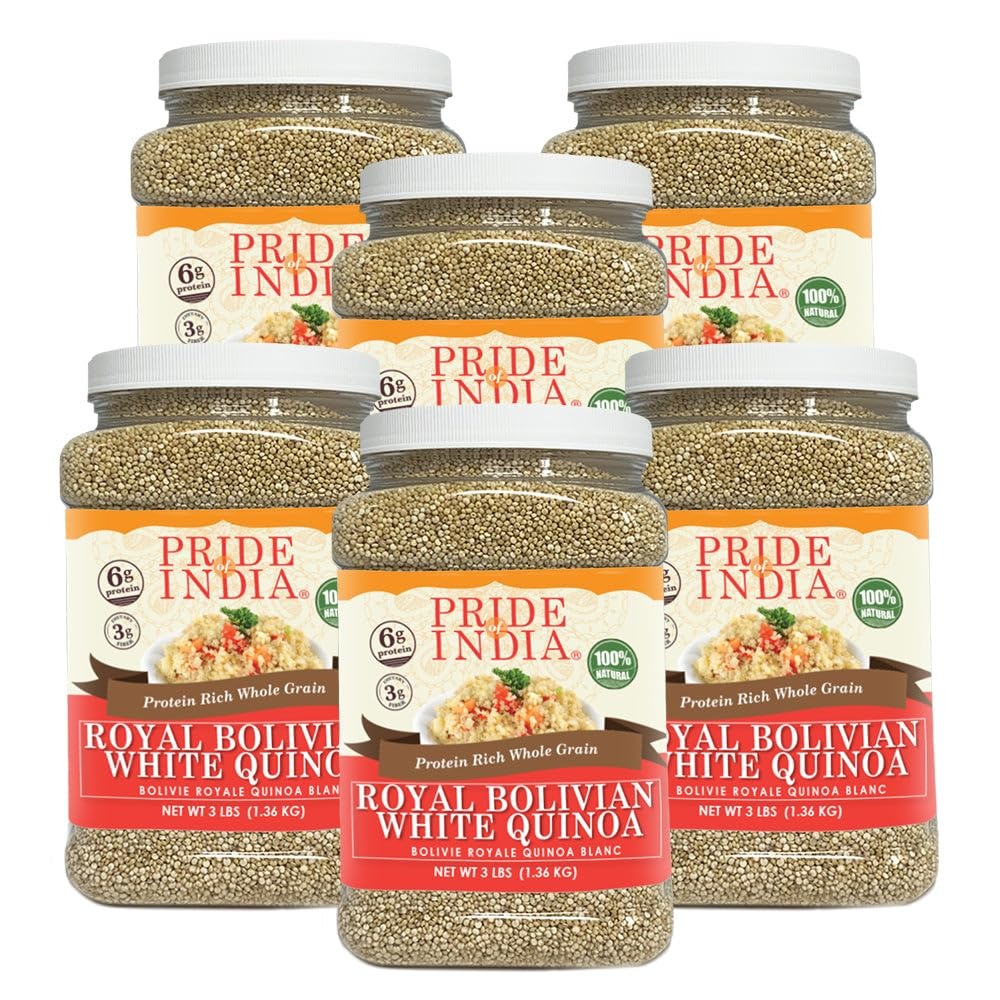
Item Name: Pride Of India - PACK of 6 - Natural White Royal Quinoa - Superior Grade Whole Grain, 3 lbs Jar
Bullet Point 1: Powerhouse for Protein:Sustainably sourced, our natural white quinoa is the powerhouse of vegan protein containing all the 9 vital amino acids giving you the complete source of protein as a part of your everyday healthy diet.
Bullet Point 2: Natural & Fresh: Our white pre-washed whole grain quinoa is aged to bring you the highest quality of food for everyday life. Our motto is to provide our consumers with farm-fresh healthy life choices to the table.
Bullet Point 3: Rich in Fiber and Antioxidants: Fiber is one of the quinoa nutrition which helps the body gain vitality to live up to the challenges and stress of daily life. On the other hand, its anti-oxidant properties help you fight aging by neutralizing the free radicals.
Bullet Point 4: As A Part of Healthy Diet: White quinoa is nutrient-dense and is, therefore, a healthy and ideal alternative for health-conscious. You can easily incorporate white quinoa into your diet replacing white rice or couscous.
Bullet Point 5: Sourced from The Andes: Our White Quinoa seeds are grown in the nutrient-rich soil of the Andes bringing you only the best in gourmet grade food storing jars ensuring to lock in freshness and the integrity of the product.
Product Description: Natural White Royal Quinoa has its superfood origin since the time of the ancient Incas and with that tradition, it has now become synonymous with taste, health, and fitness offering several eating options which are as flexible as the lifestyle we are leading. It is packed with essential nutrients, amino acids, protein, and fiber giving you a great alternative to everyday products to be included in your diet. Its distinct nutty and earthy flavor along with fluffy texture upon cooking makes it an ideal ingredient for soups, salads, garnishing, and of course as an alternative to white rice.
Value: 48.0
Unit: Ounce

Price: 75.99